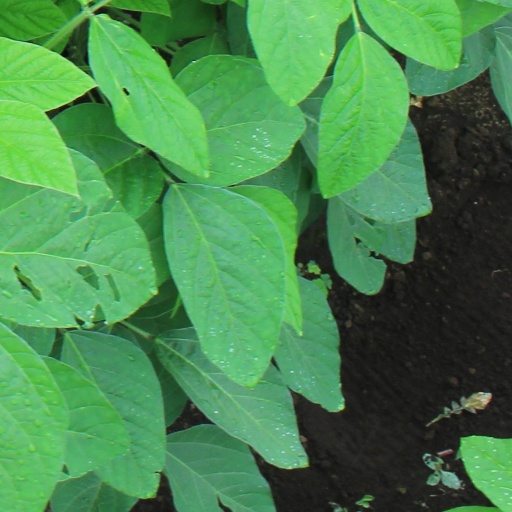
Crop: soybean